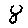
Label: 8